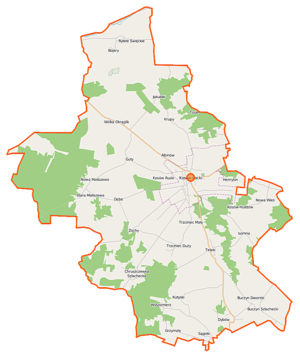
La gmina de Kosów Lacki est une gmina mixte du powiat de Sokołów dans la Mazovie, dans le centre-est de la Pologne.